Bulgaria during World War I

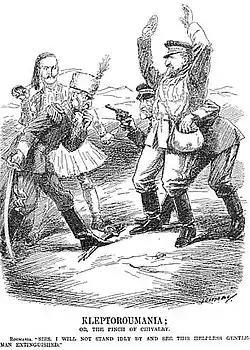
A Punch cartoon of the Second Balkan War.

The eruption of this Second Balkan War tore a rift in the relations between Bulgaria and Russia and led to the downfall of the Danev government amidst the news of Bulgarian defeats in the field. A new liberal coalition government under Vasil Radoslavov took control and immediately began seeking a diplomatic solution to the crisis, looking primarily towards Germany and Austria-Hungary for help. Direct negotiations with Serbia and Greece proved inconclusive, but following Bulgaria's offer to cede Southern Dobruja to Romania, both sides agreed to begin peace talks in Bucharest. At the same time, the Bulgarian army managed to stabilize the Serbian and Greek fronts and even go on the offensive. Bulgarian forces threatened to encircle the Greek army completely, but with the Romanians only a few kilometers from the Bulgarian capital of Sofia and the Ottomans in good position to invade the whole of southeastern Bulgaria, the warring countries concluded an armistice in July 1913.